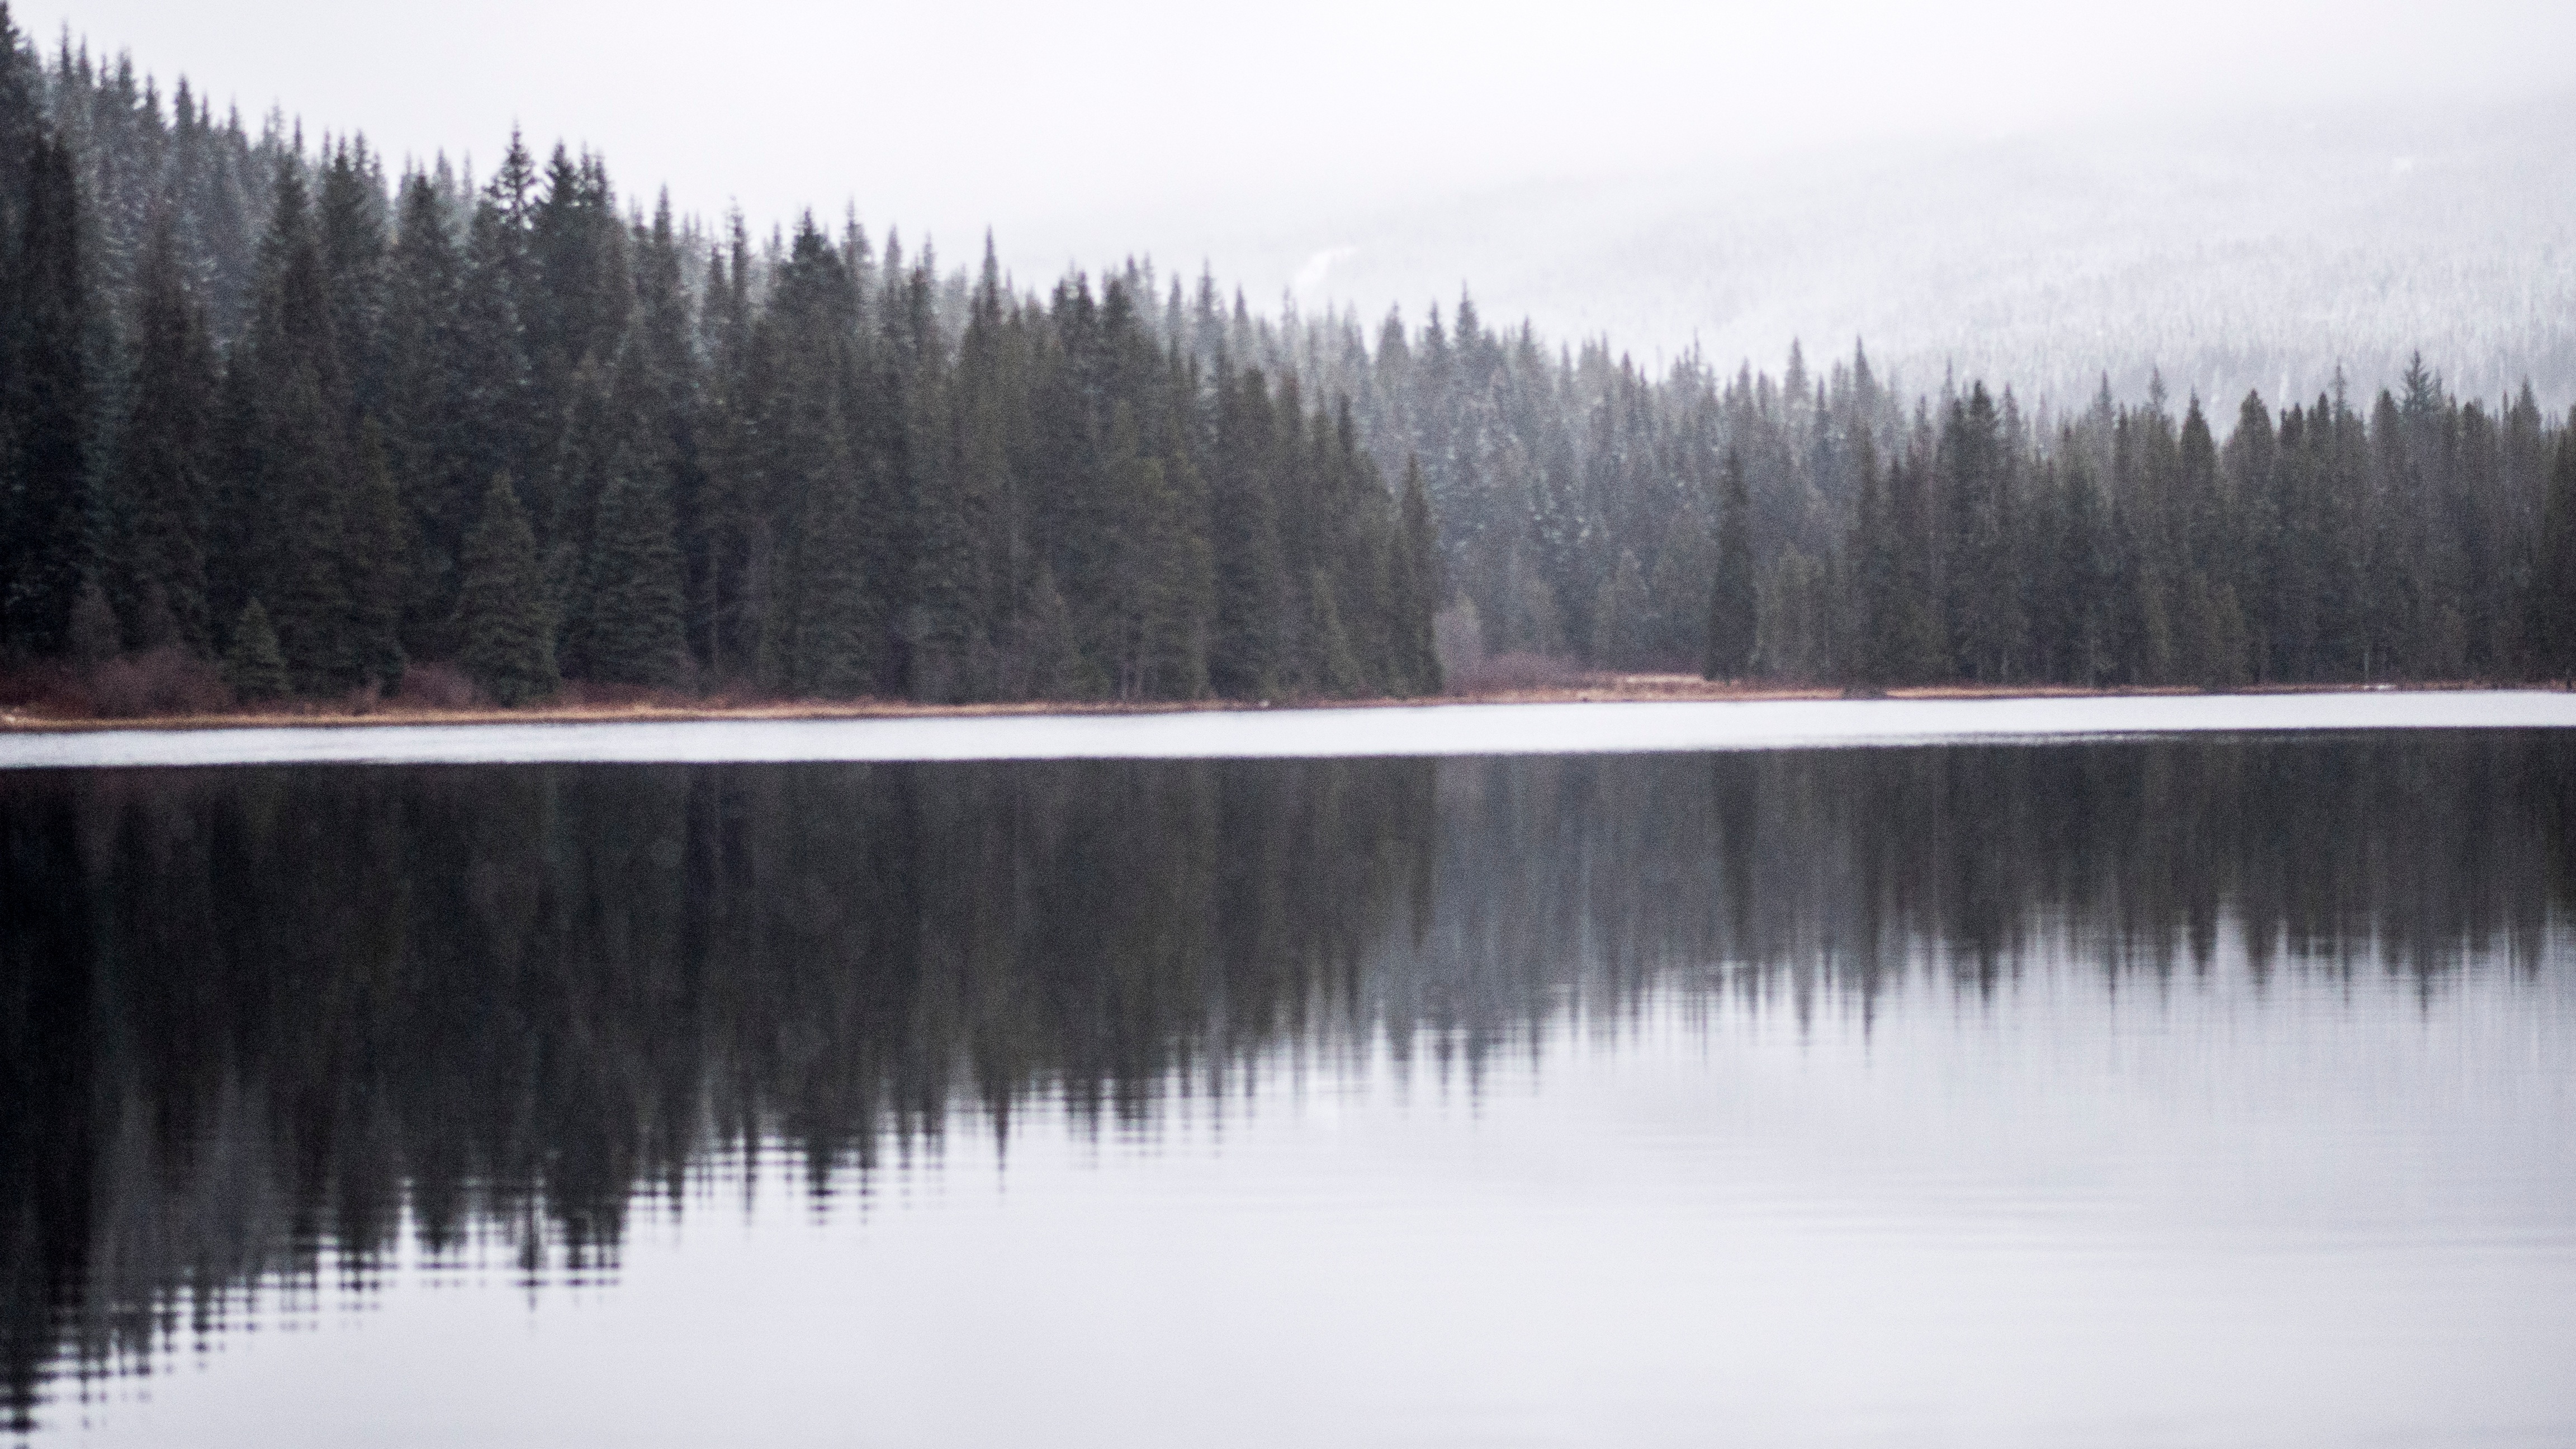
tree, water, wilderness, mountain, winter, mist, lake, reflection, reservoir, body of water, loch, atmospheric phenomenon